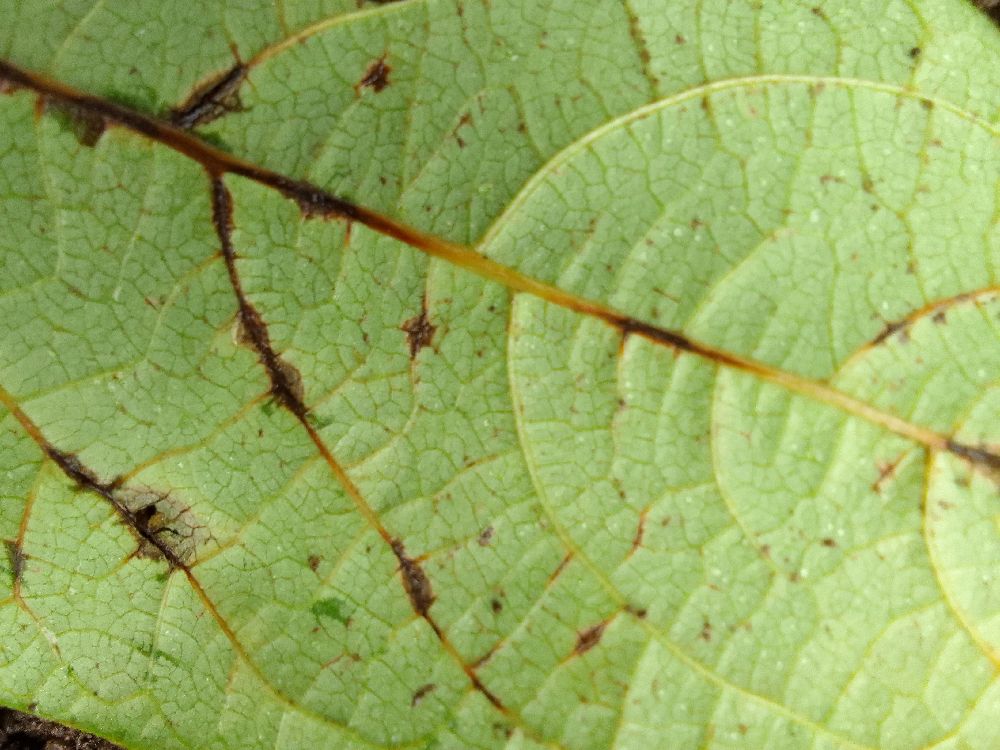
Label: anthracnose